Phalitamsha

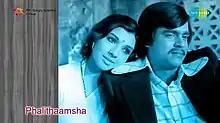

Phalitamsha is a 1976 Indian Kannada-language romantic movie, directed by S. R. Puttanna Kanagal. The movie is based on the story "Golagummata" by Srinivasa Kulakarni. Produced under the banner of A1 Movietone, the movie was predominantly shot in Bijapur. The movie paired newcomer Jai Jagadish with four heroines. Aarathi as expected has the meatiest role and delivers yet another power-packed performance. Despite a good-looking hero, top notch actresses and beautiful outdoor locales, "Phalitamsha" remains one of the few flops of ace director Puttana Kanagal's career. The negatives of the movie were lost in fire. The movie was dubbed in Telugu in 1977 as "Nannu Preminchu".